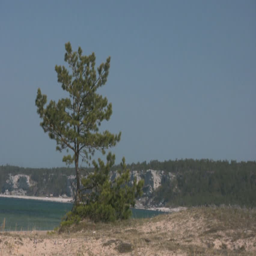
pine tree standing on a sand beach